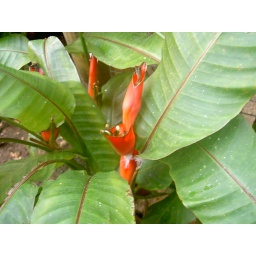
Small red flowers in the greenhouse of Aarhus (Dk)